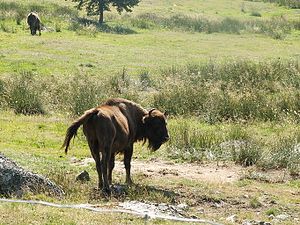
Danmarks urhistorie / Holocæn (Flandern mellemistid) / Stenalder og bronzealder, 9.300 – 500 f.Kr. / Maglemosekulturen, 9.300 – 6.400 f.Kr.
Europæisk bison er uddød i Danmark, men findes stadig i Polen, Hviderusland og enkelte andre steder
Danmarks urhistorie omhandler overgangsperioden mellem "geologisk tidsregning", hvor den nuværende epoke, omtales som Holocæn, og "historisk tidsregning" der begynder med Danmarks forhistorie. I den geologiske tidsregning dækker dette de sidste 781.000 år af kvartærtiden.